Paralabrax

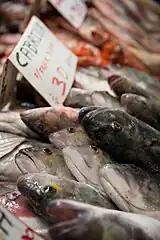
spotted sand bass ("Paralabrax maculatofasciatus") at a fish market in Ensenada, Baja California, Mexico

Several species are of economic importance as food fish. The spotted sand bass ("P. maculatofasciatus") is harvested in the commercial fishing industry and is caught for subsistence.